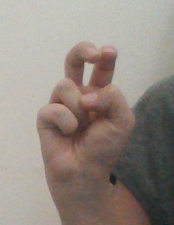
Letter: toot